Ysgol Calon Cymru

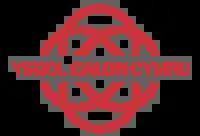

Ysgol Calon Cymru (meaning 'Heart of Wales School') is a bilingual secondary comprehensive school with campuses in Builth Wells and Llandrindod Wells, Powys, mid Wales. It replaced Builth Wells High School and Llandrindod High School and opened at the former schools' sites in September 2018.